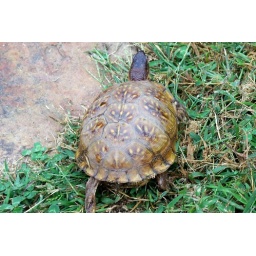
Same turtle in the grass